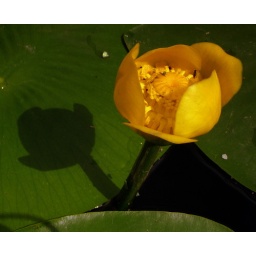
yellow water lily in the Leeds - Liverpool canal at Leigh